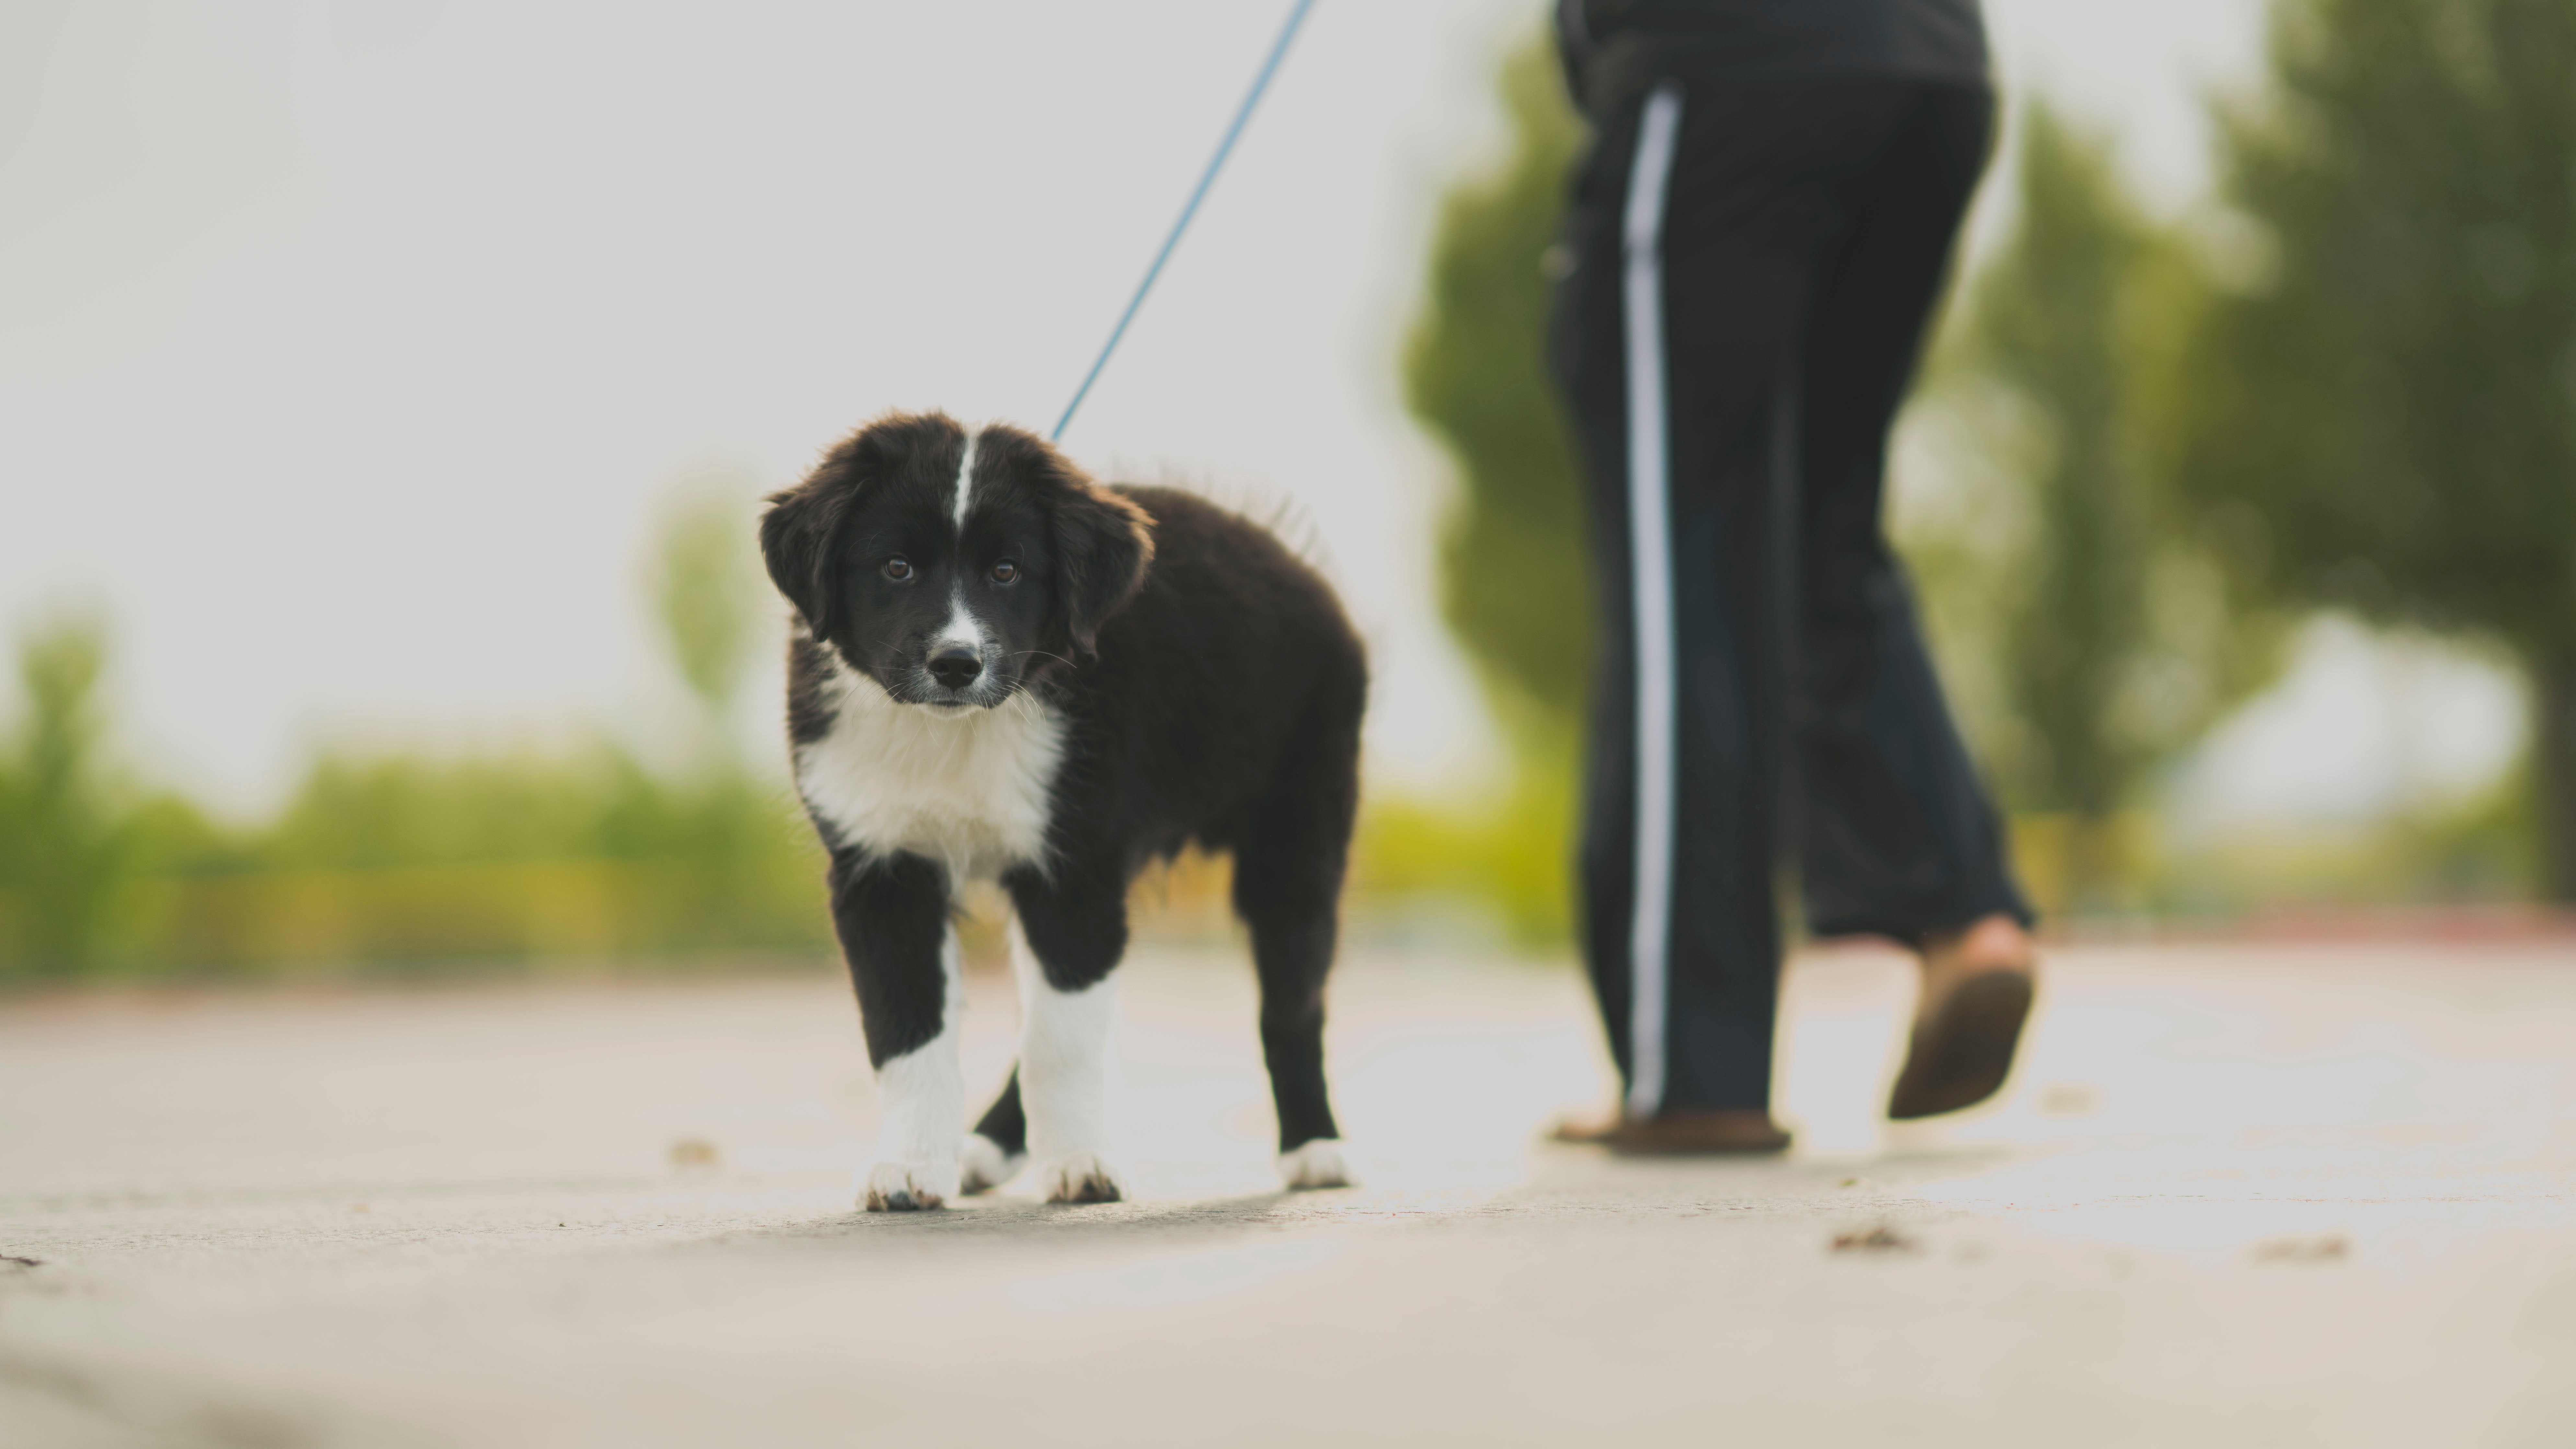
dog, mammal, vertebrate, canidae, border collie, dog breed, stabyhoun, carnivore, sporting group, working dog, snout, companion dog, leash, walking, photography, puppy, obedience training, rare breed dog, herding dog, dog walking, tail